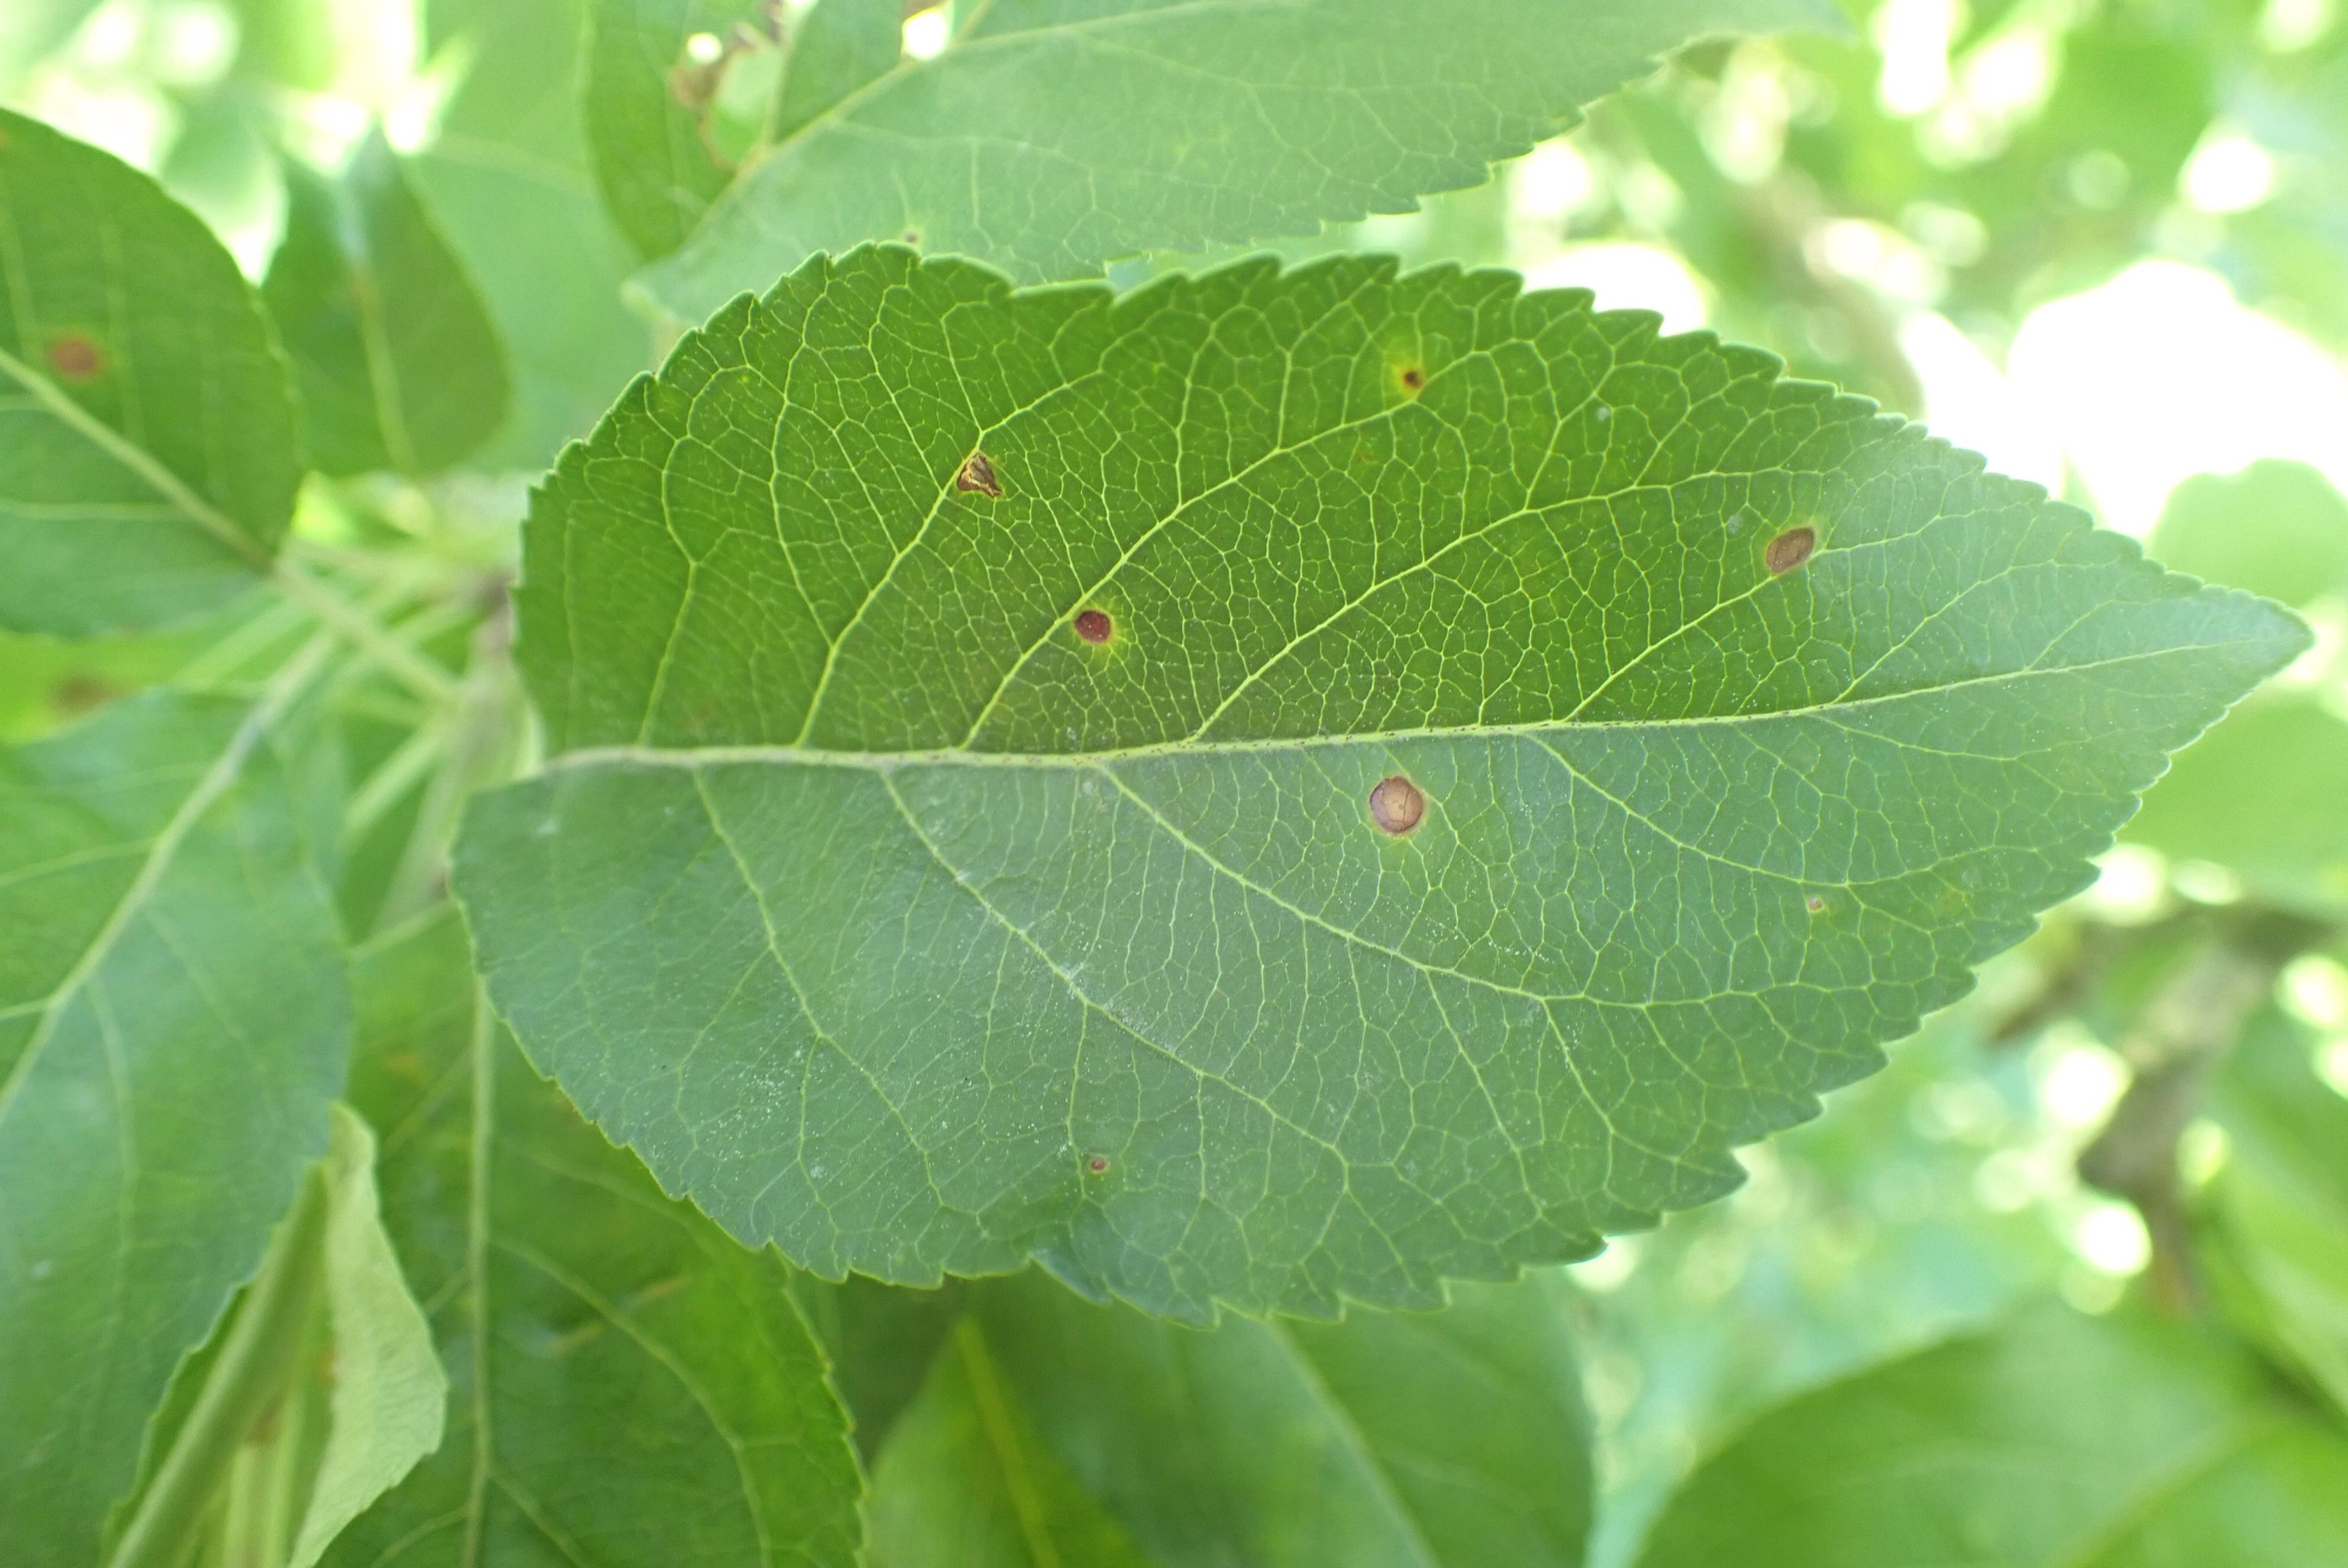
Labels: frog_eye_leaf_spot